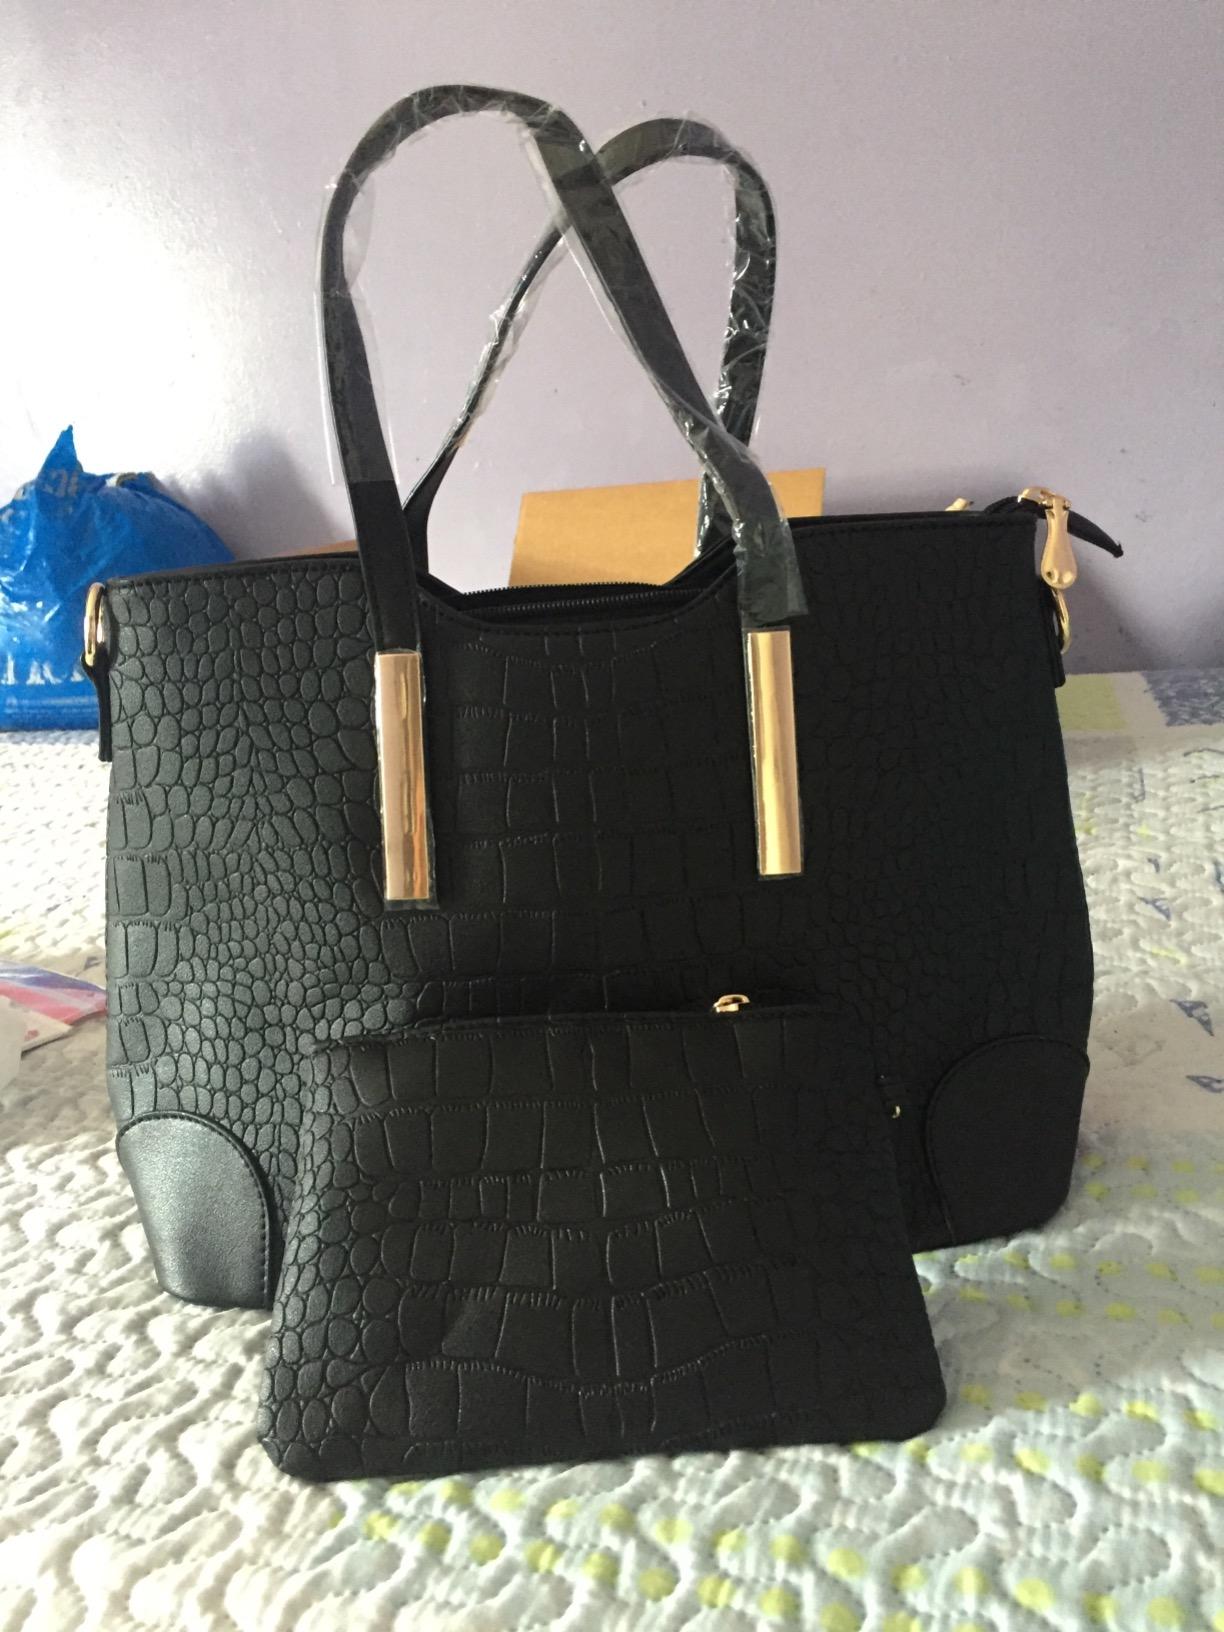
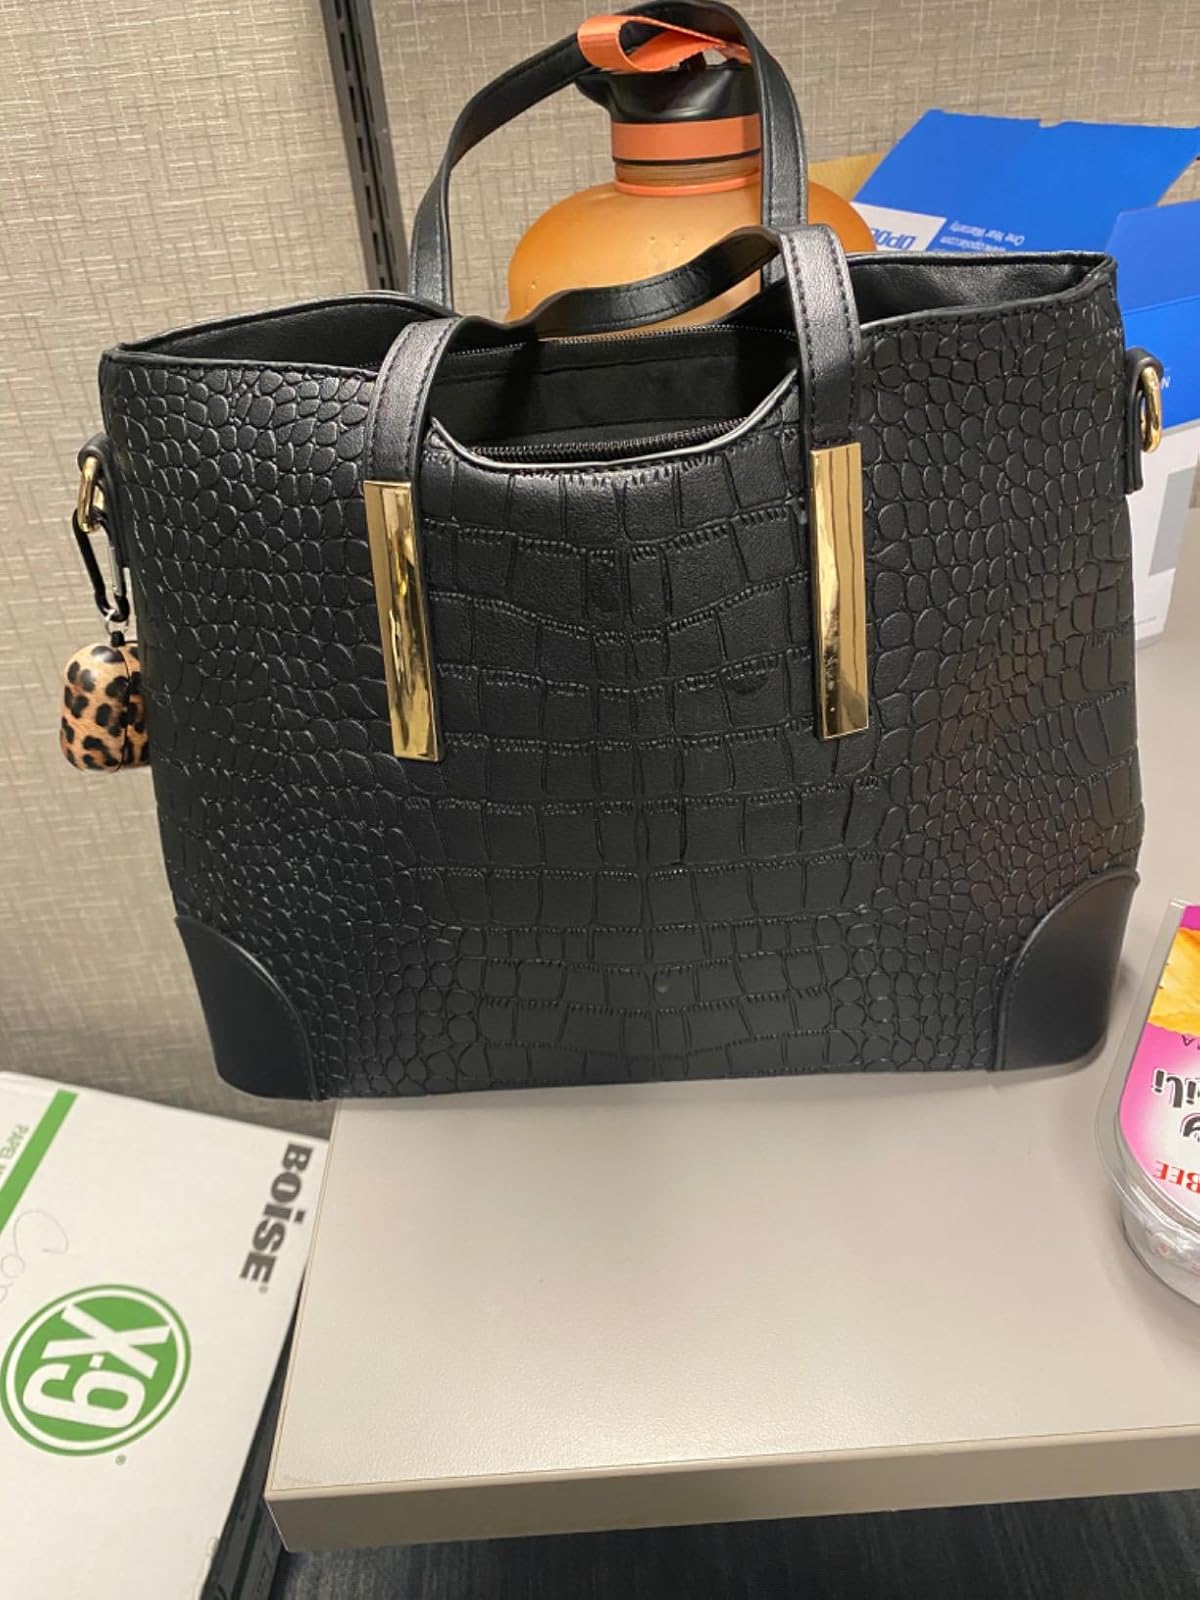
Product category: accessories_handbag
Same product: yes